Chess pie
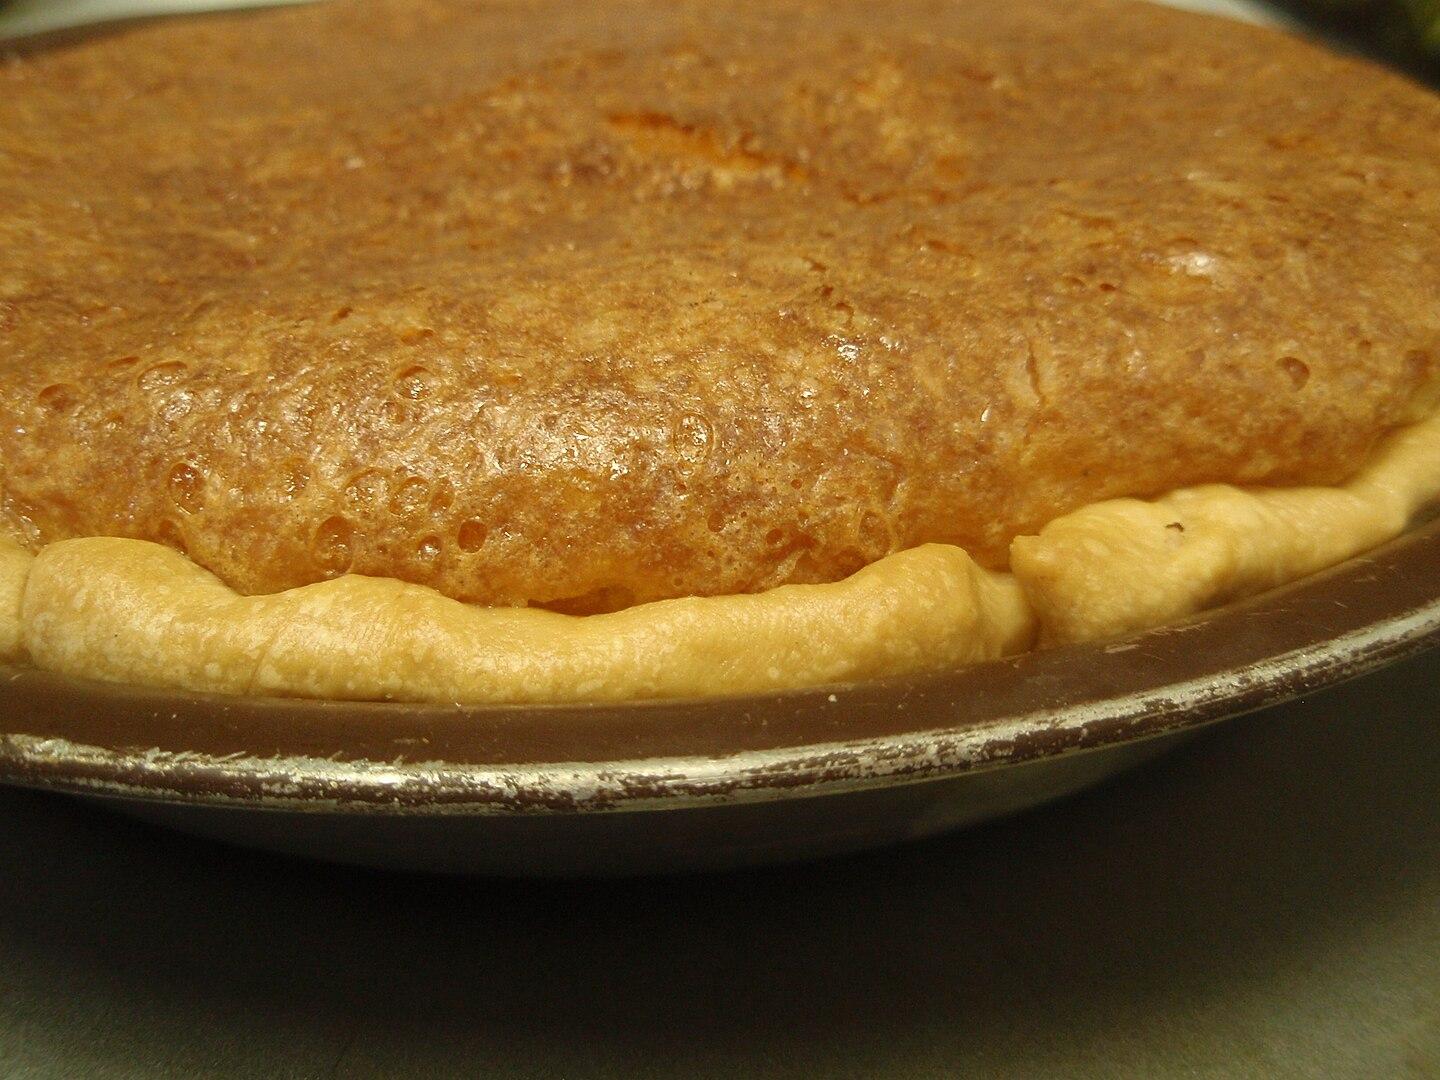
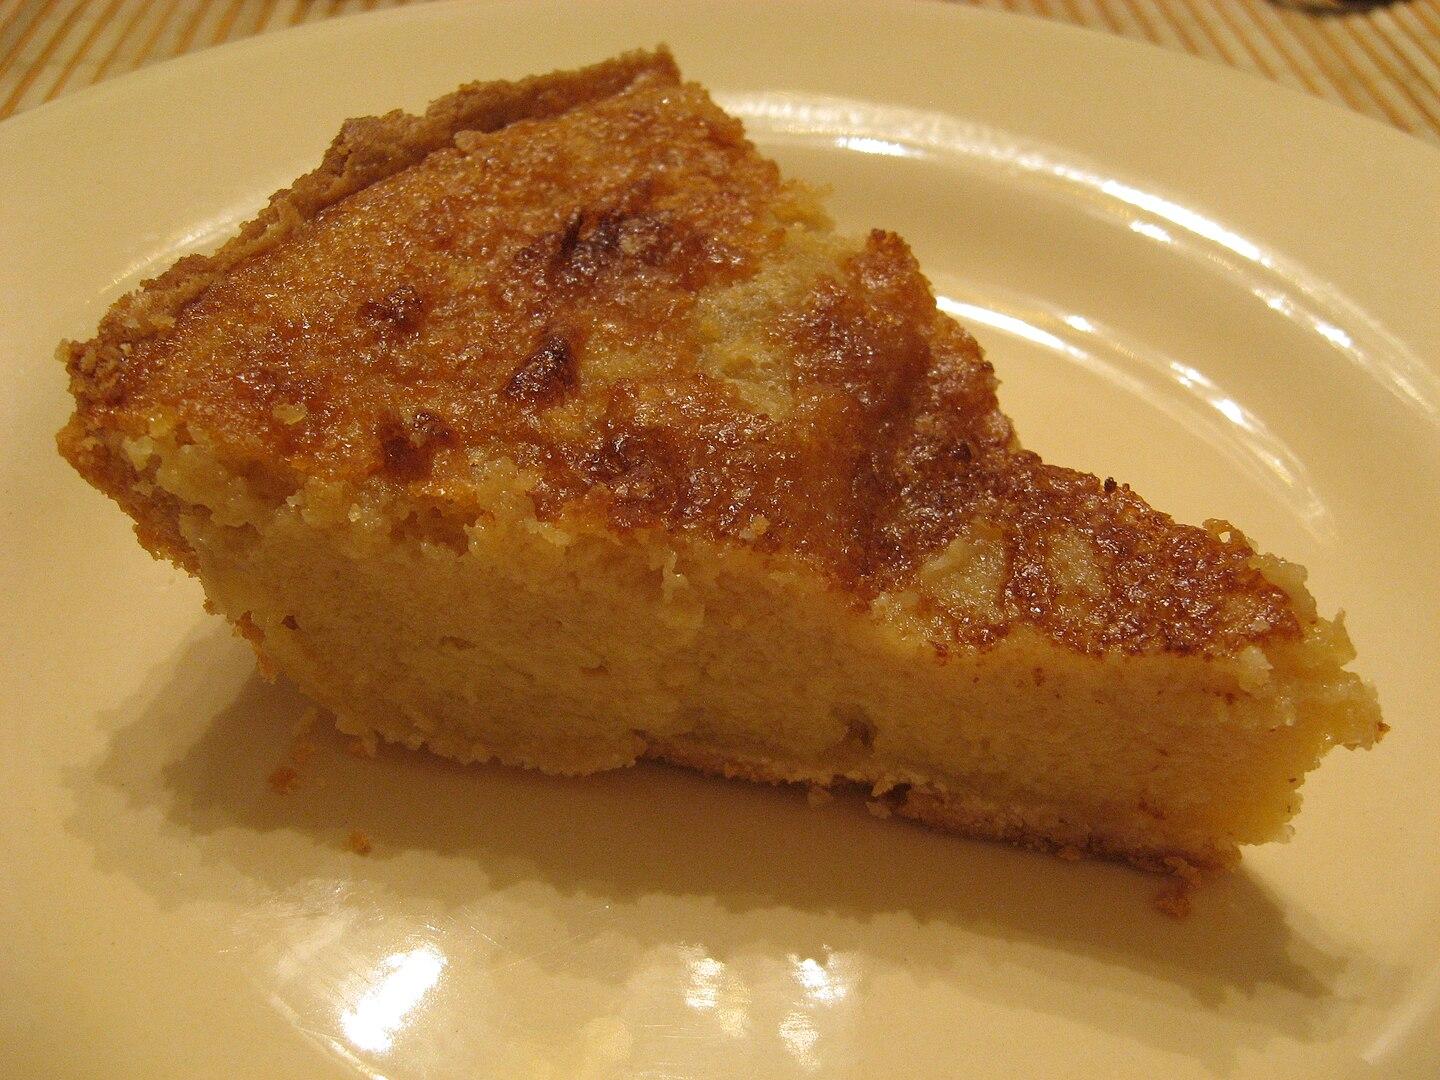
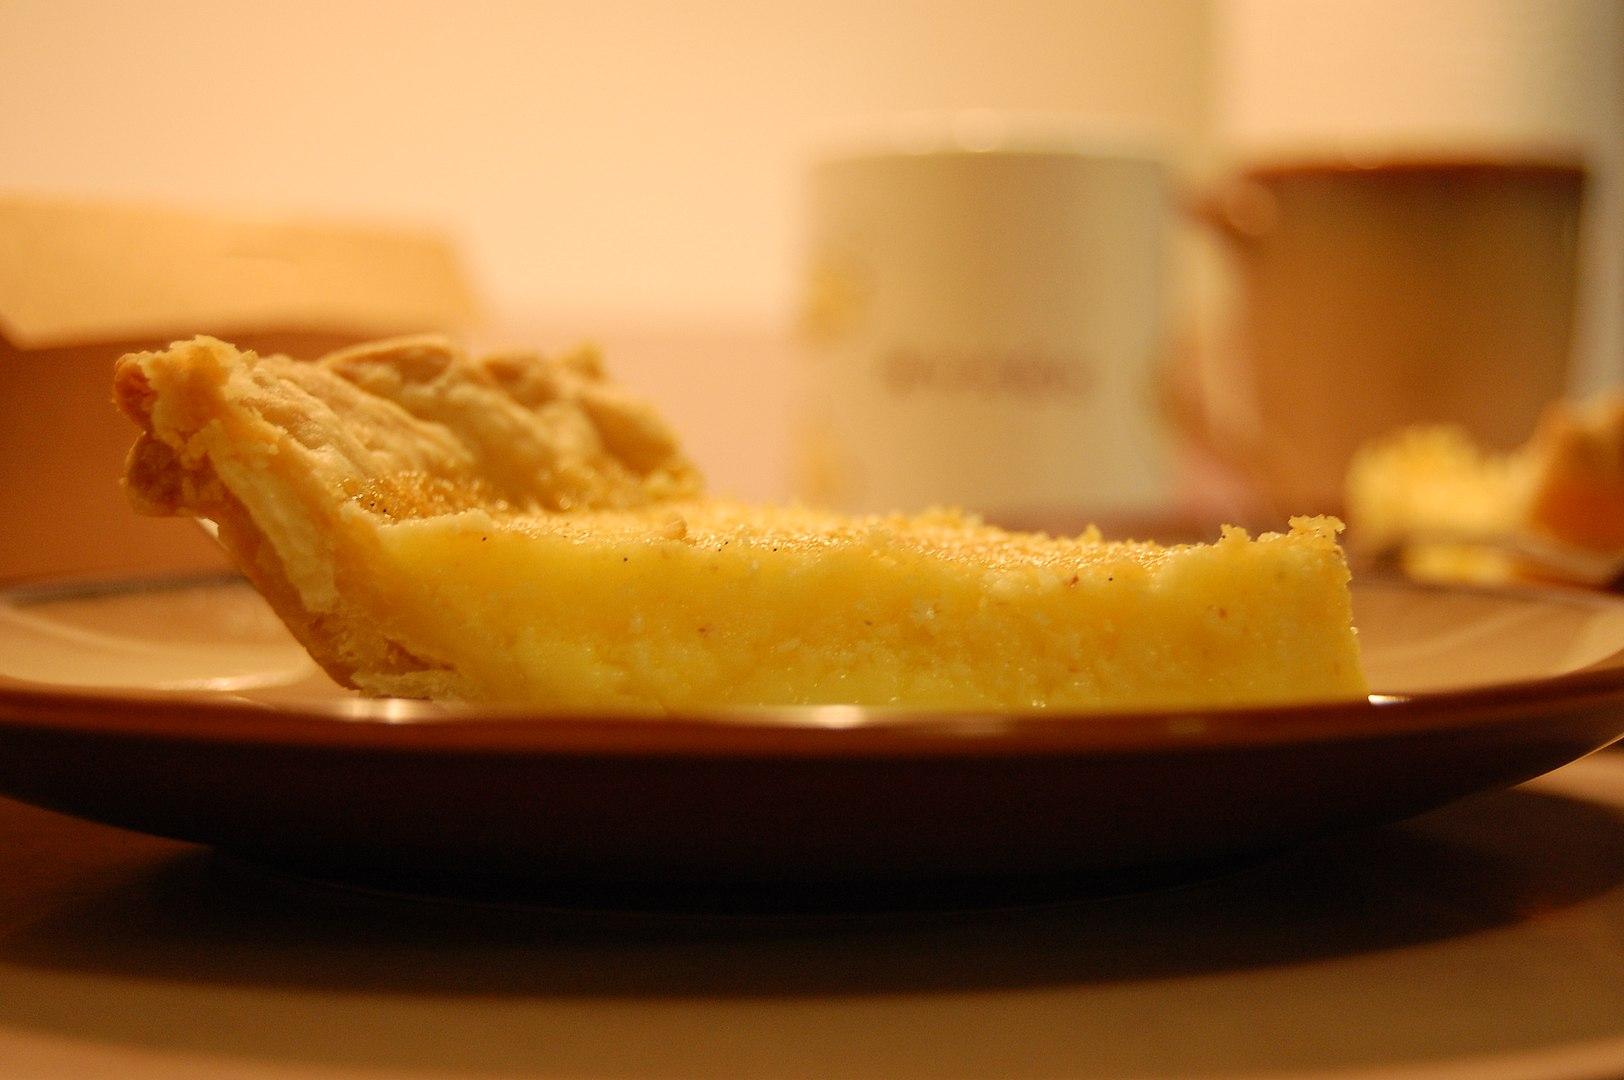
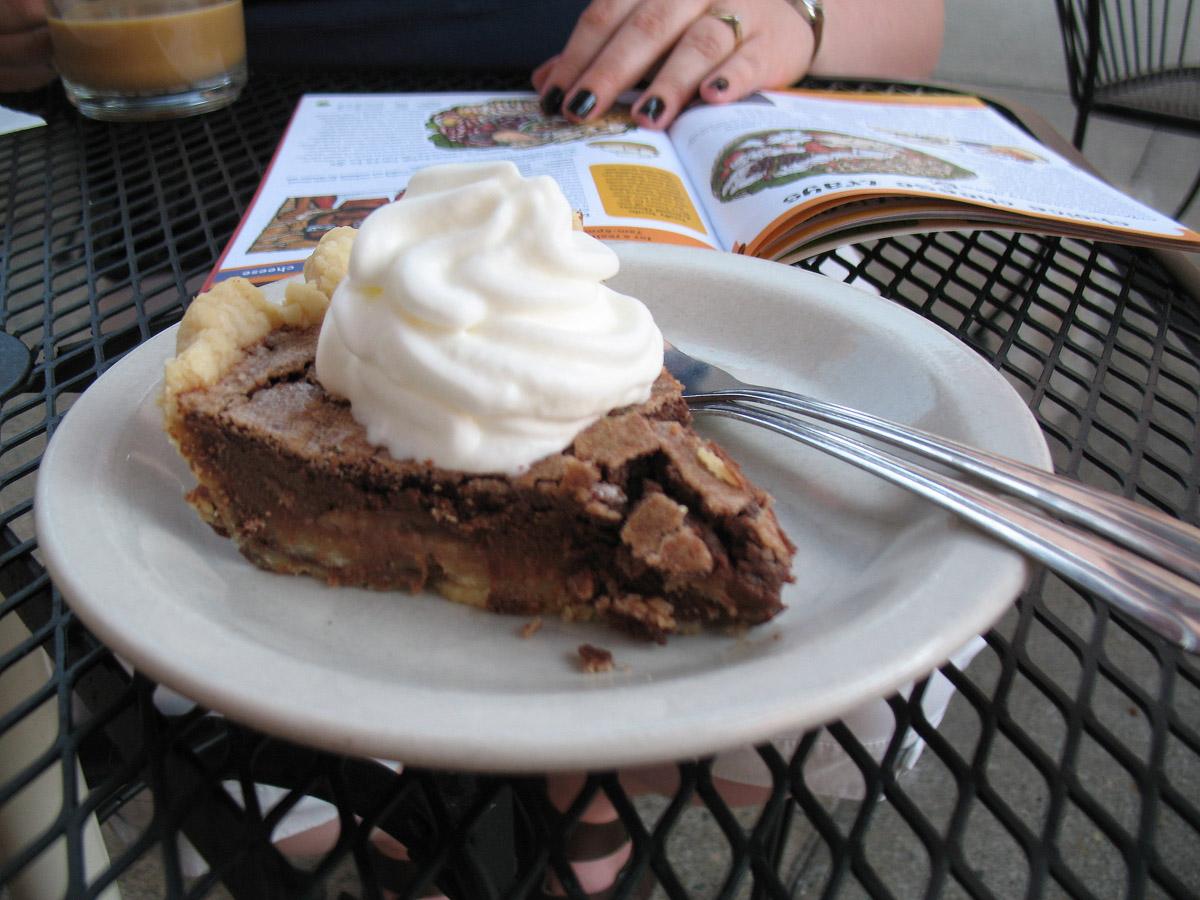
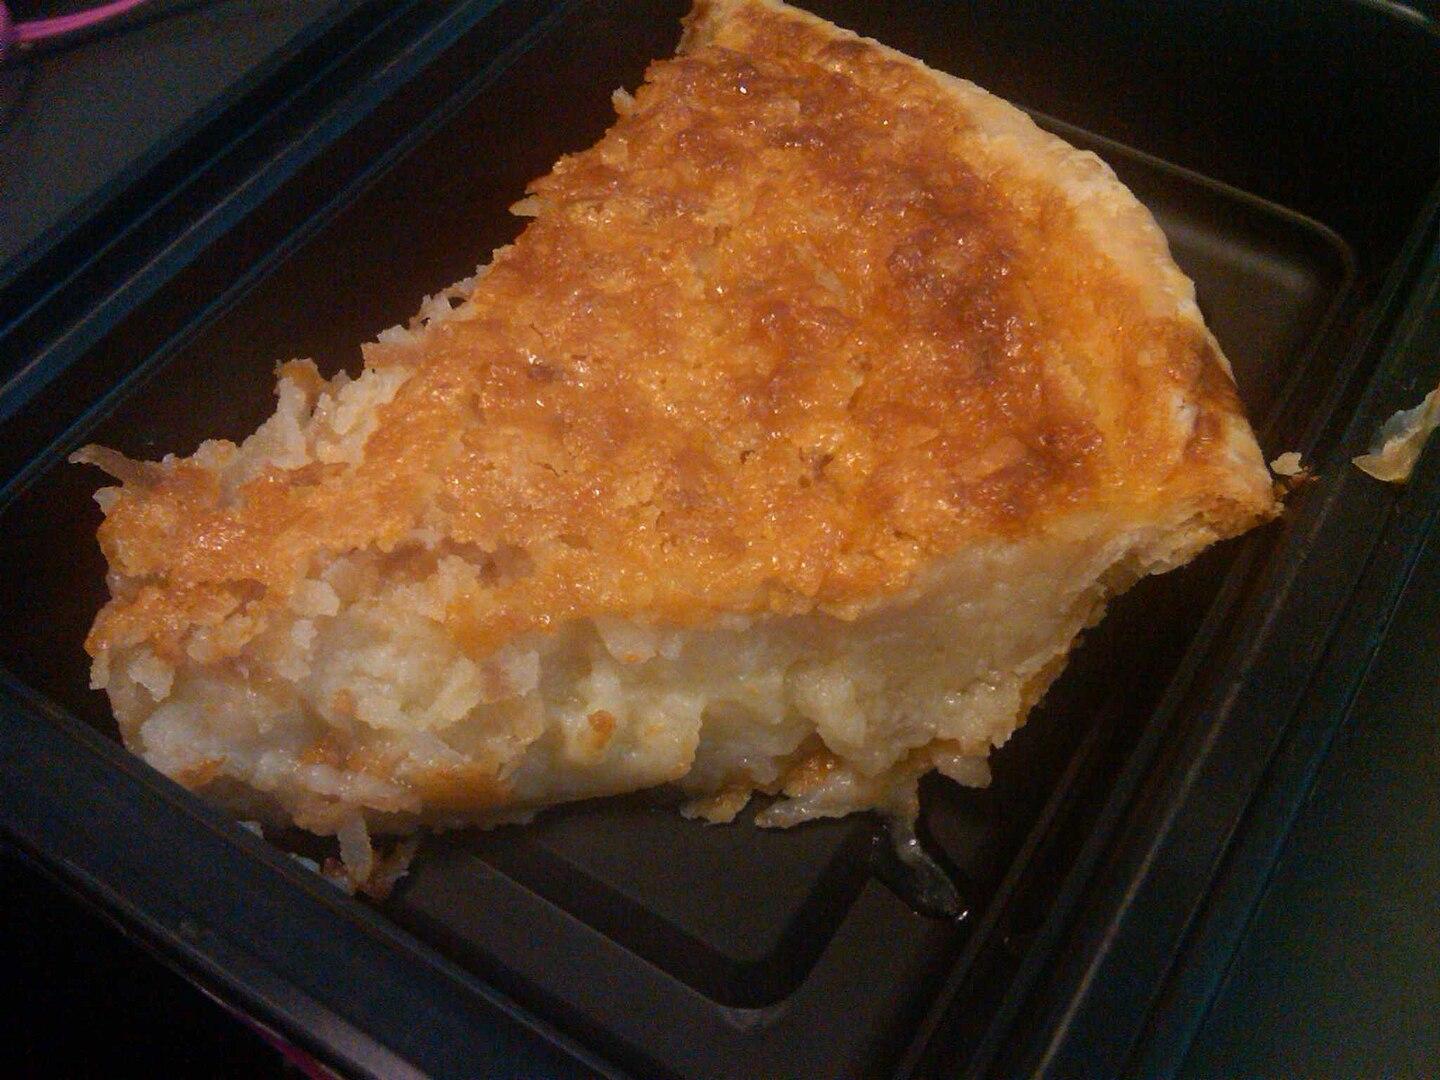
Also known as:
jv - Javanese: Pai catur
ru - Russian: Шахматный пирог
zh - Chinese: 切斯派
Category: pastry (dessert pie)
Cuisine: English
Associated cuisines: English
Area: England
Countries: England
Region: Northern Europe, , , ,
A dessert with a filling composed mainly of flour, butter, sugar, eggs, and sometimes milk.